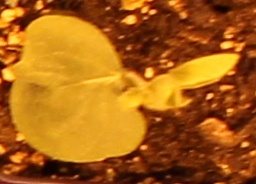
Label: Soybean